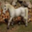
Label: horse